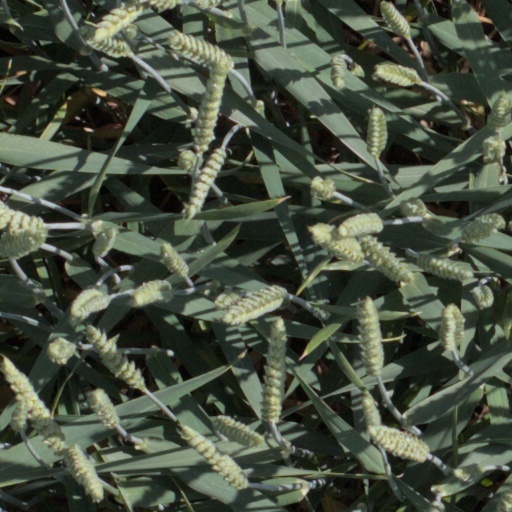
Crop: wheat